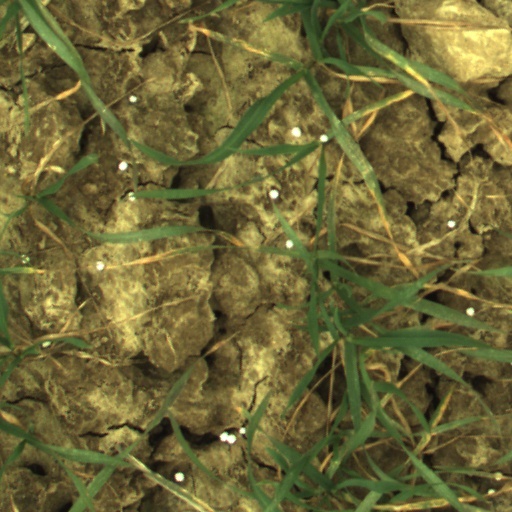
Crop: wheat